Hill Street Tai Hwa Pork Noodle

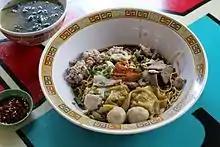
Bak chor mee at Hill Street Tai Hwa Pork Noodle

Hill Street Tai Hwa Pork Noodle is a street food stall in Kallang, Singapore. It is owned and run by Tang Chay Seng. In 2016, it became one of the first two street food locations in the world to be awarded a star in the Michelin Guide, a distinction it has so far held every year since.